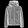
Label: Coat